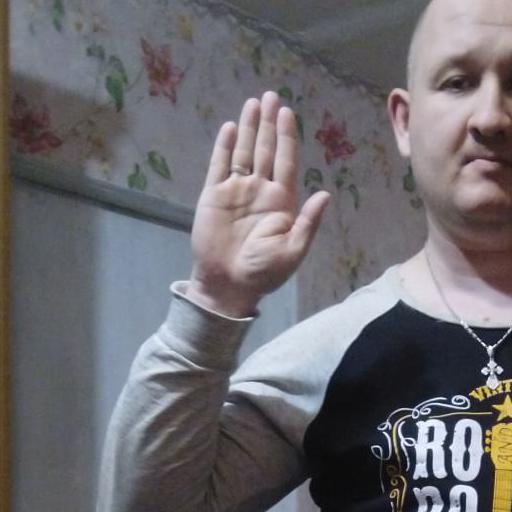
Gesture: stop